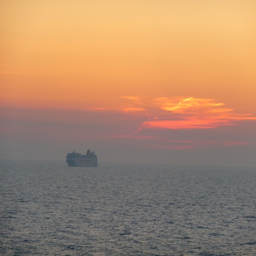
sunset at sea after a fabulous day